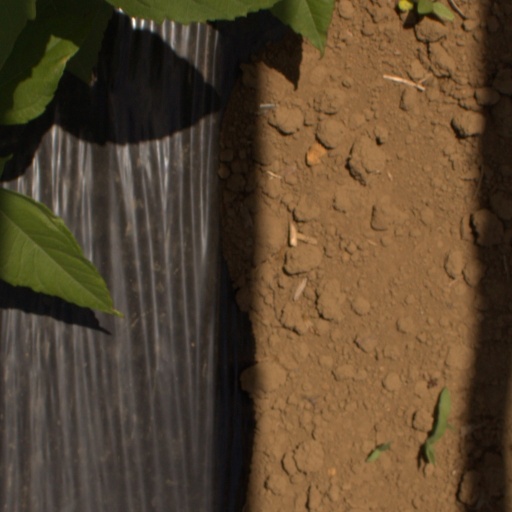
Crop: Jerusalem artichoke